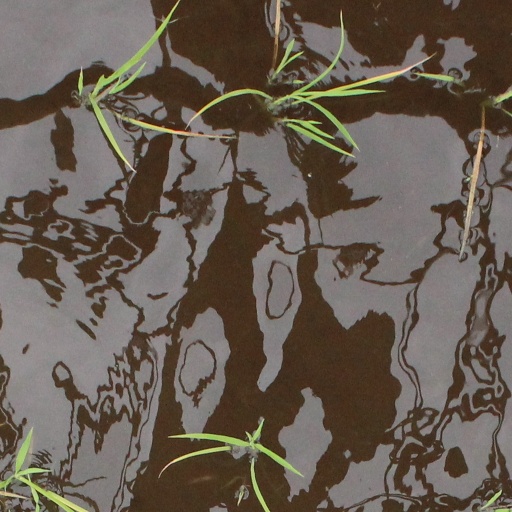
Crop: rice